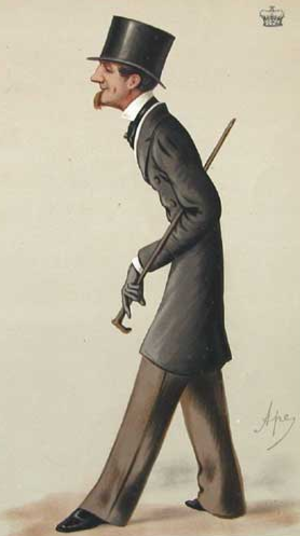
John Alexander Thynne, 4ᵉ marquis de Bath, titré vicomte Weymouth entre mars et juin 1837, est un pair et diplomate britannique pendant près de soixante ans.